Konkuk University

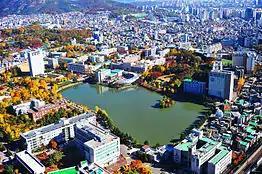
The Seoul Campus in the fall, with Ilgam Lake

Konkuk University is known for its veterinary and art colleges at the Seoul campus. It has two campuses: one in Seoul and one in Chungju. The Seoul campus is located near the Han River, by the Konkuk University Station (subway line no.2).